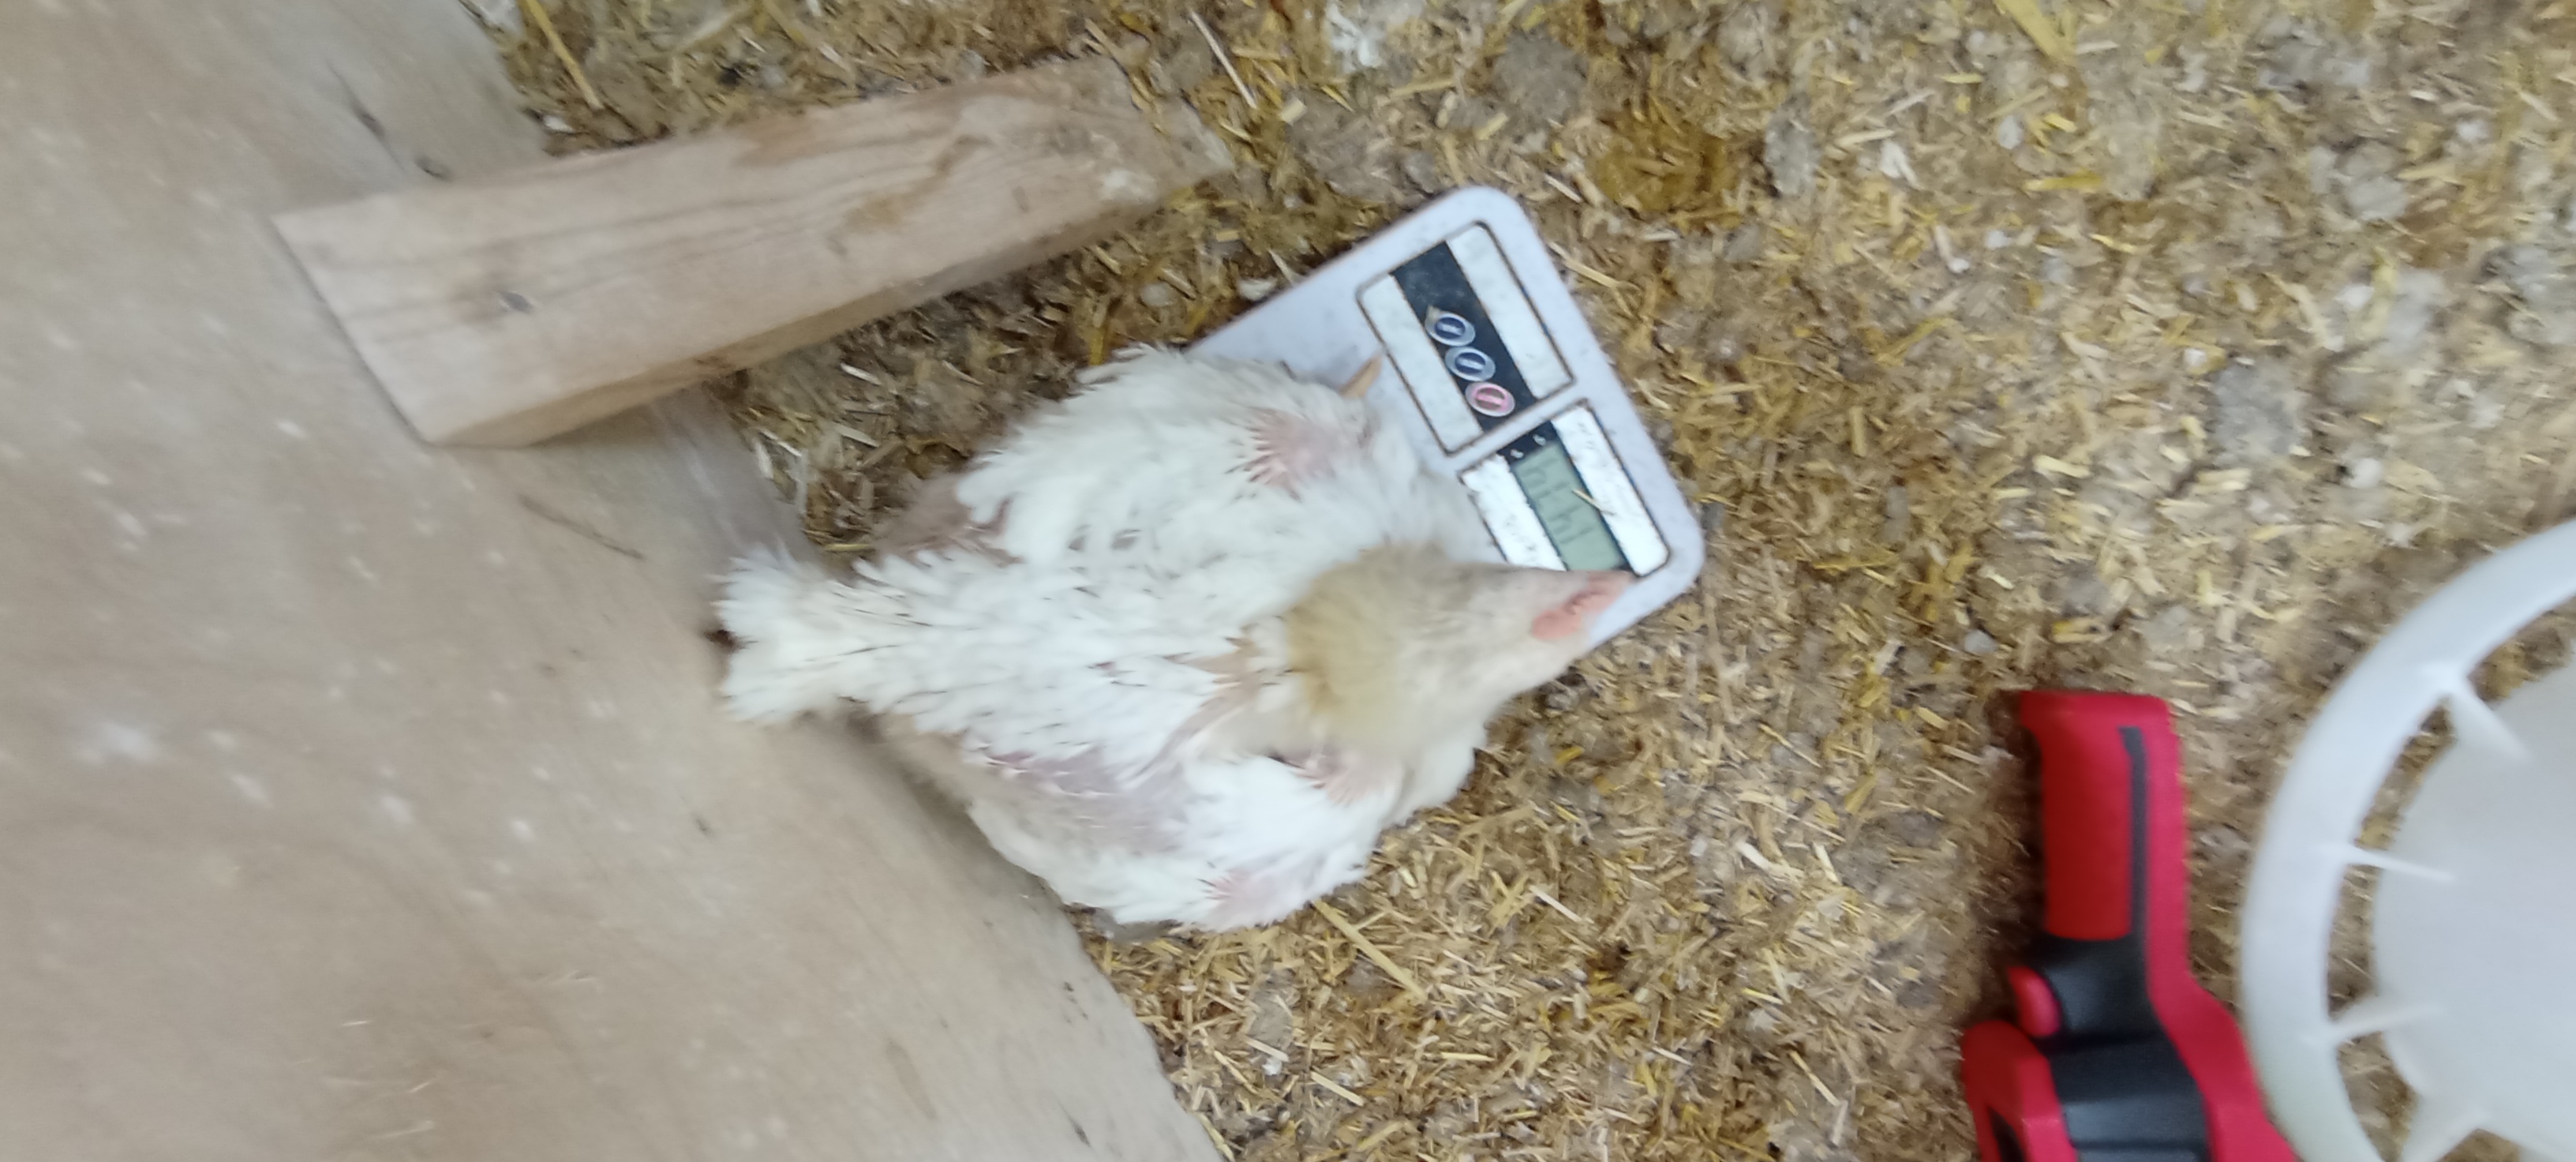
Weight: 1480 g